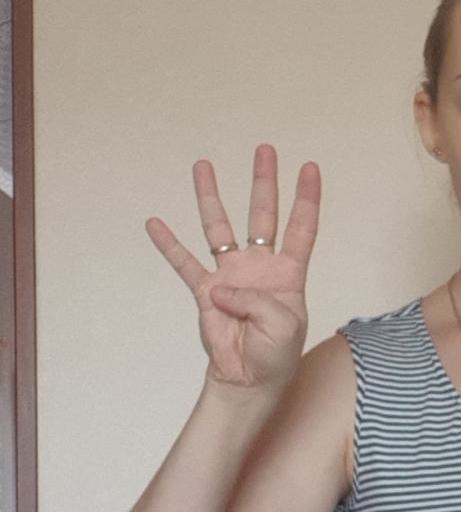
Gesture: four